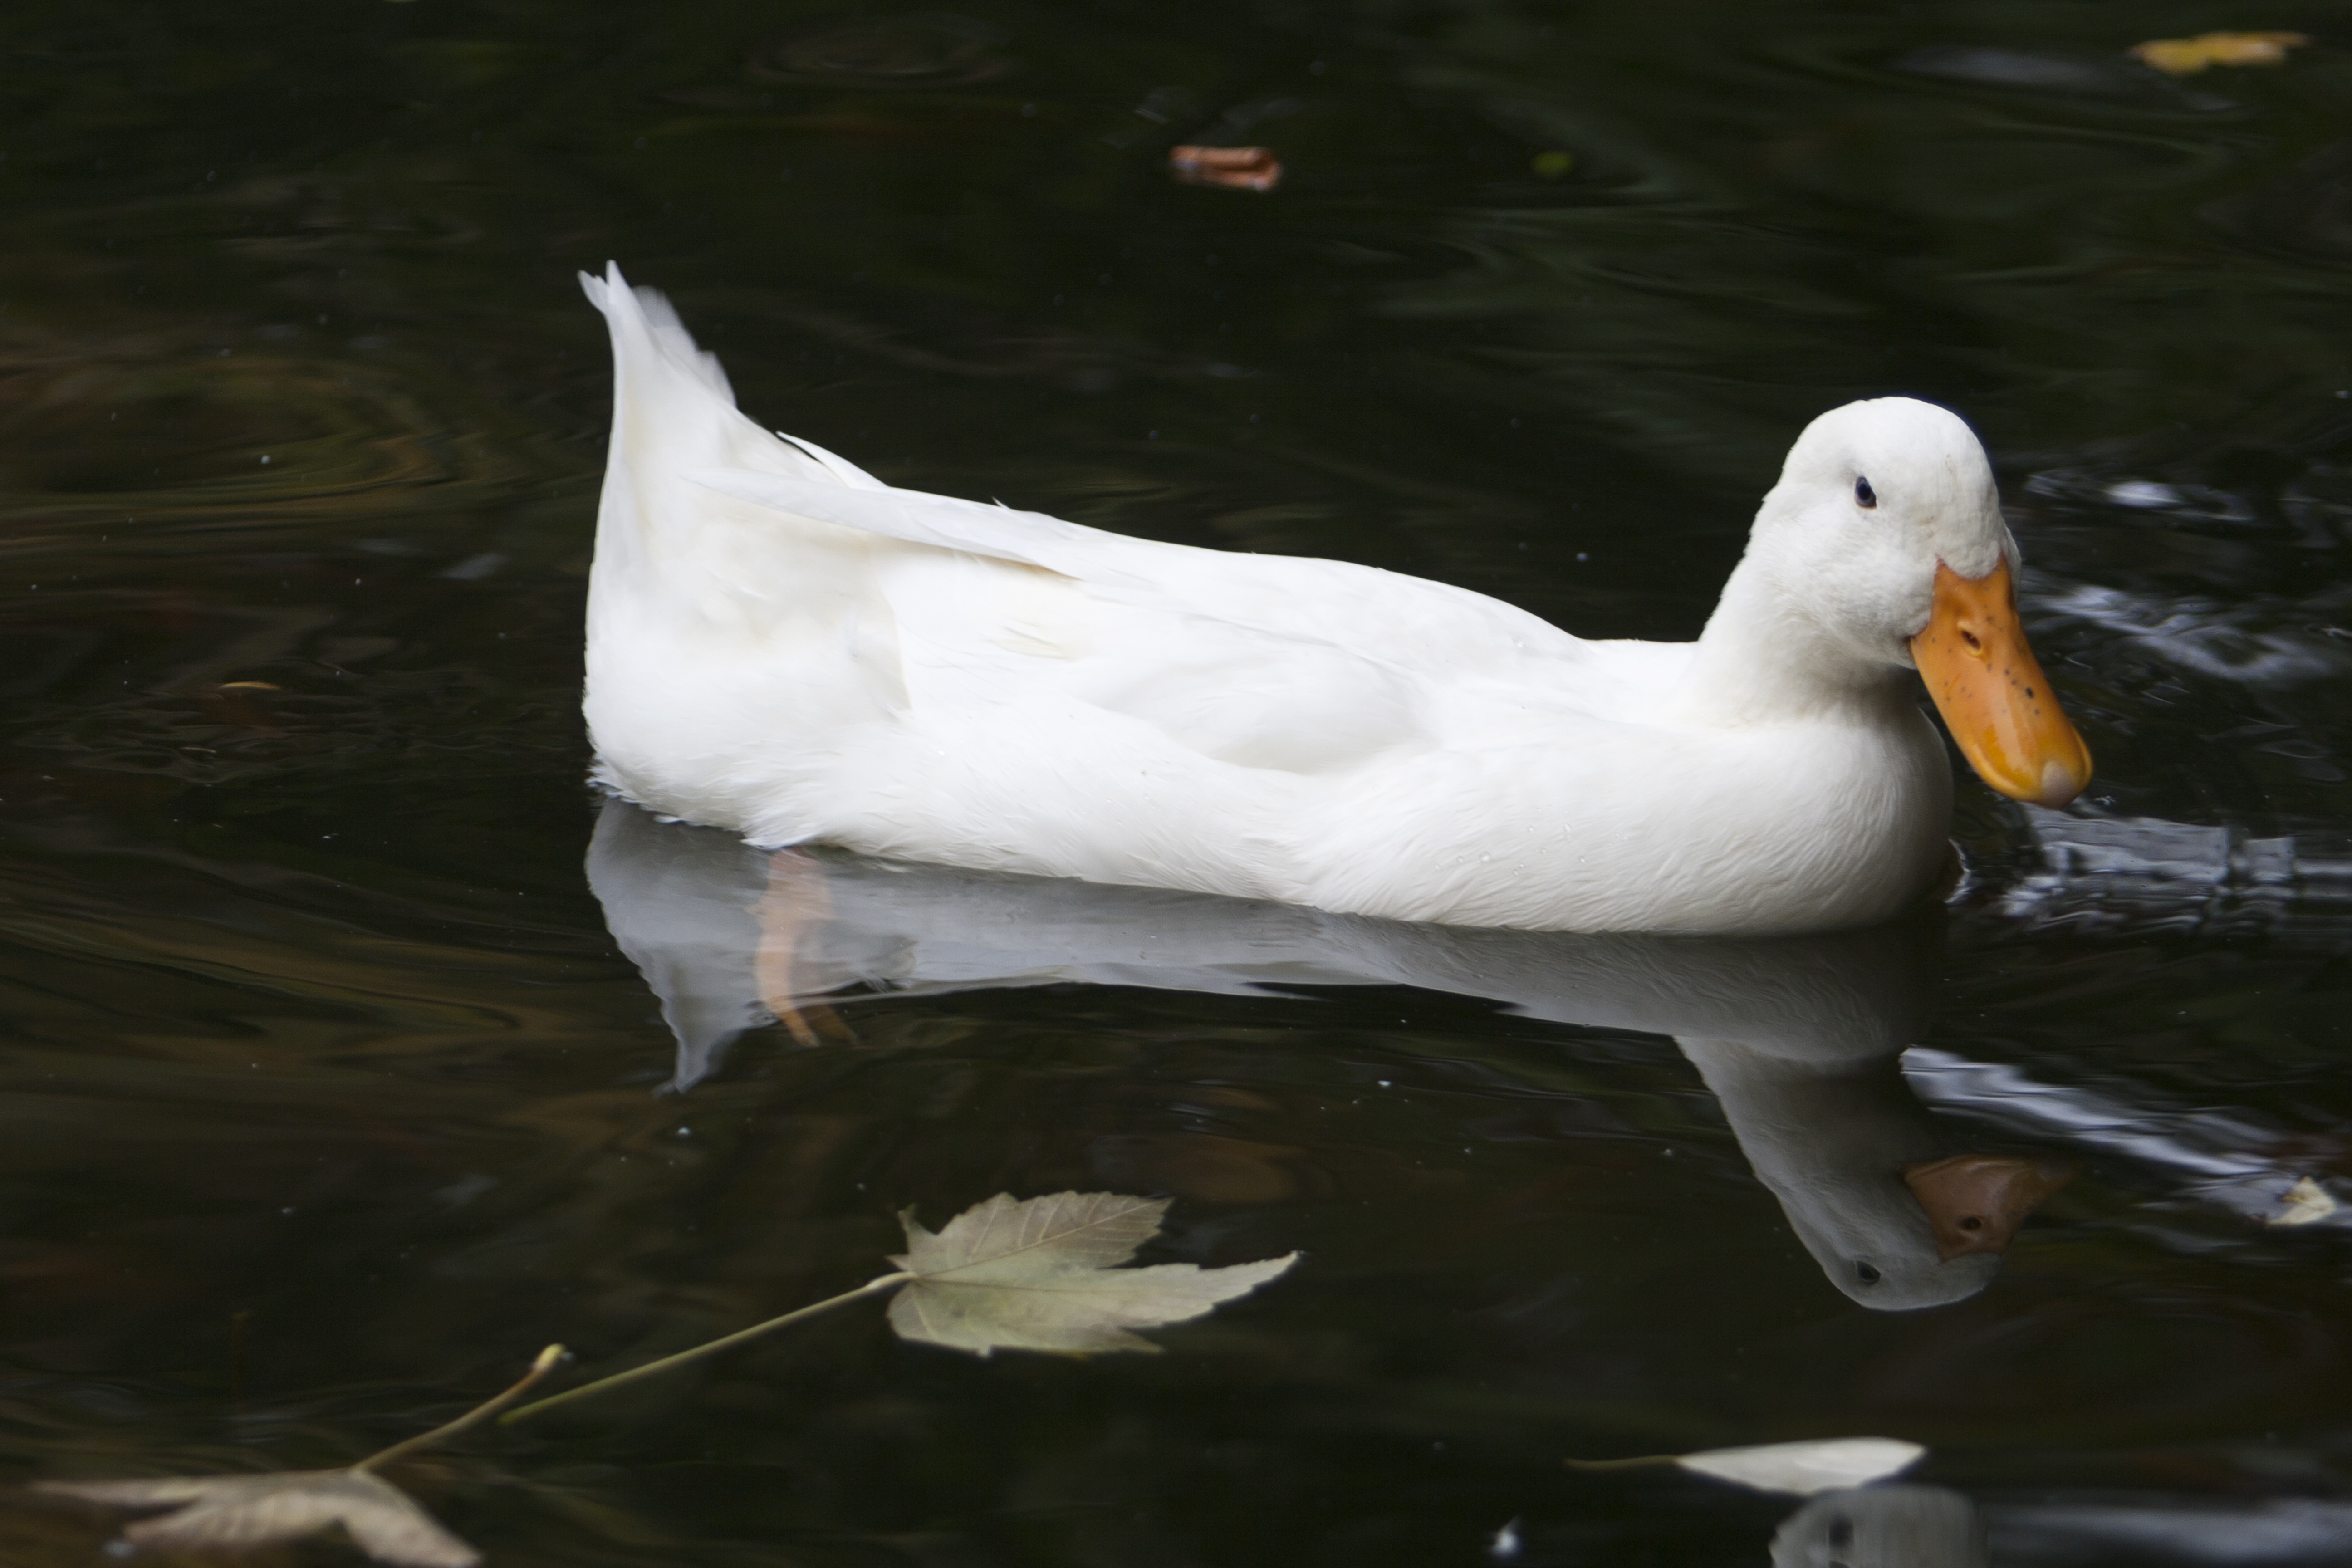
water, nature, bird, wing, white, seabird, pond, wildlife, reflection, beak, fauna, swan, duck, vertebrate, waterfowl, water bird, ducks geese and swans